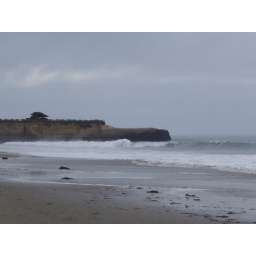
The beach close to my house when I lived in Santa Cruz.